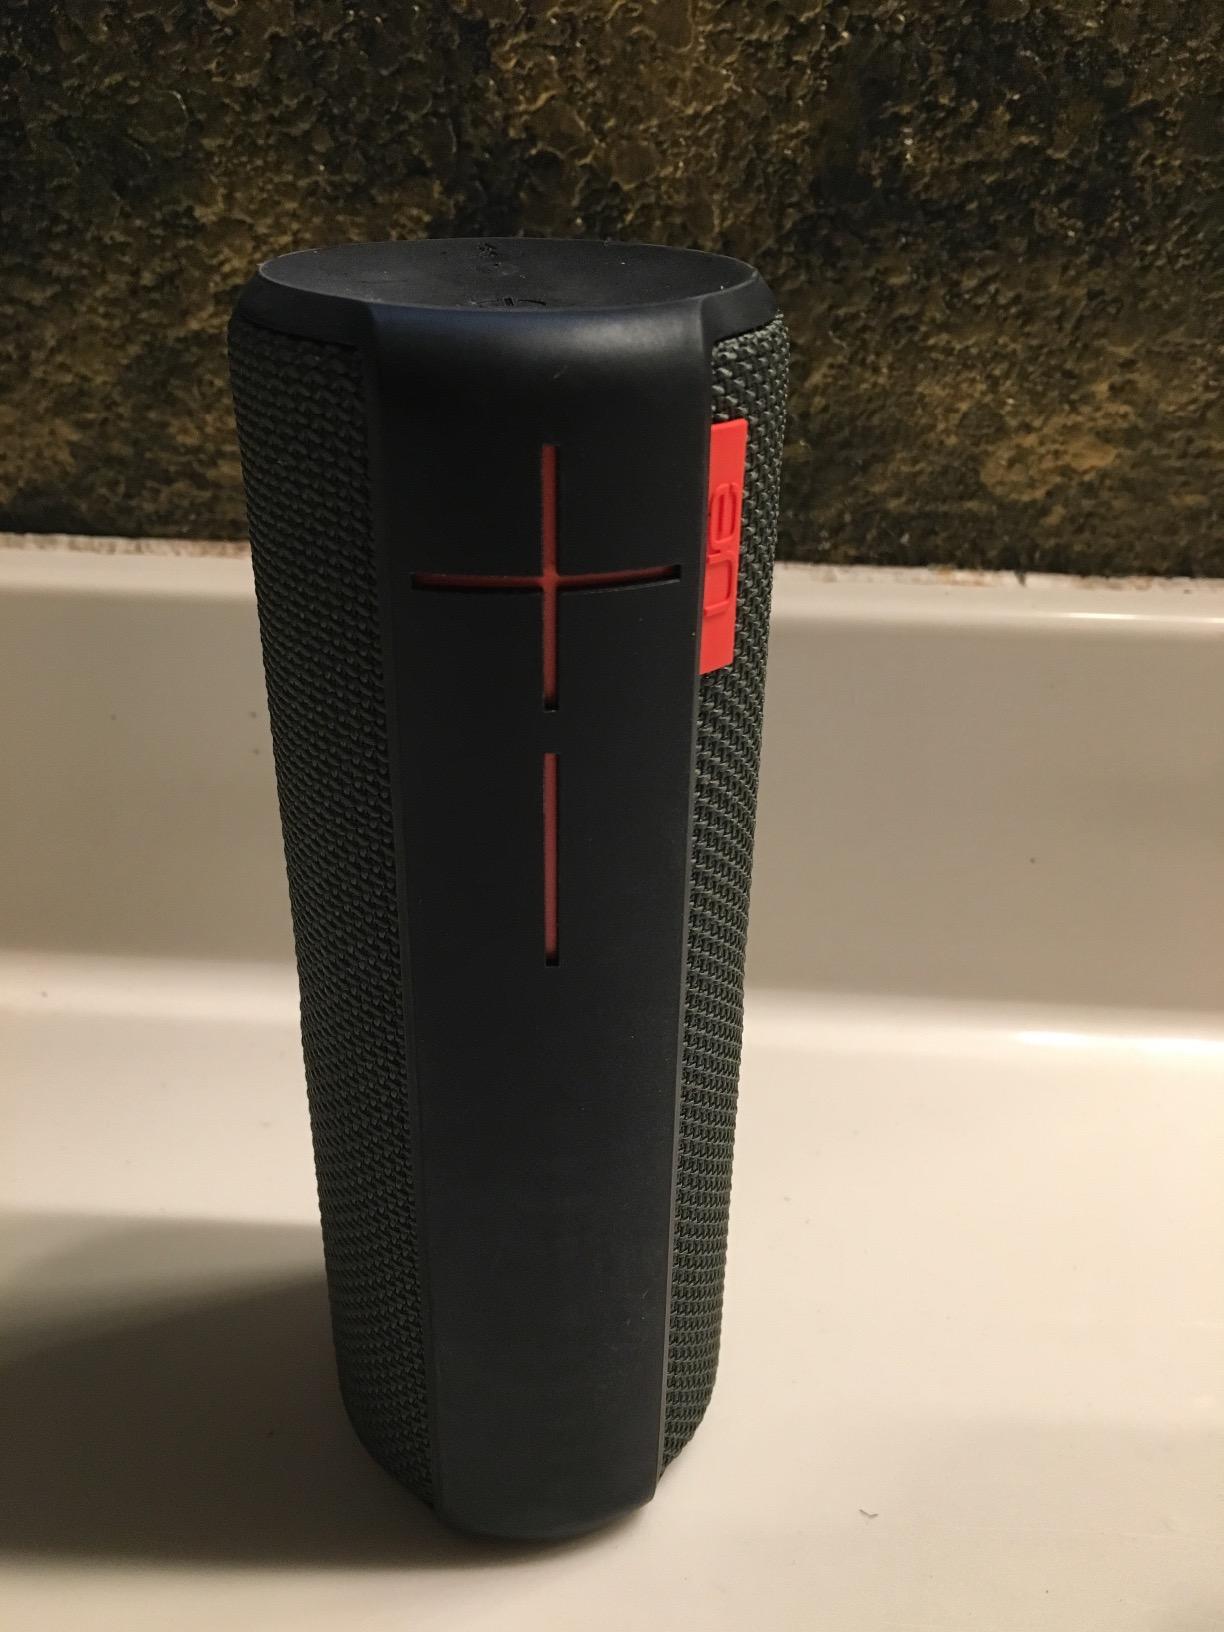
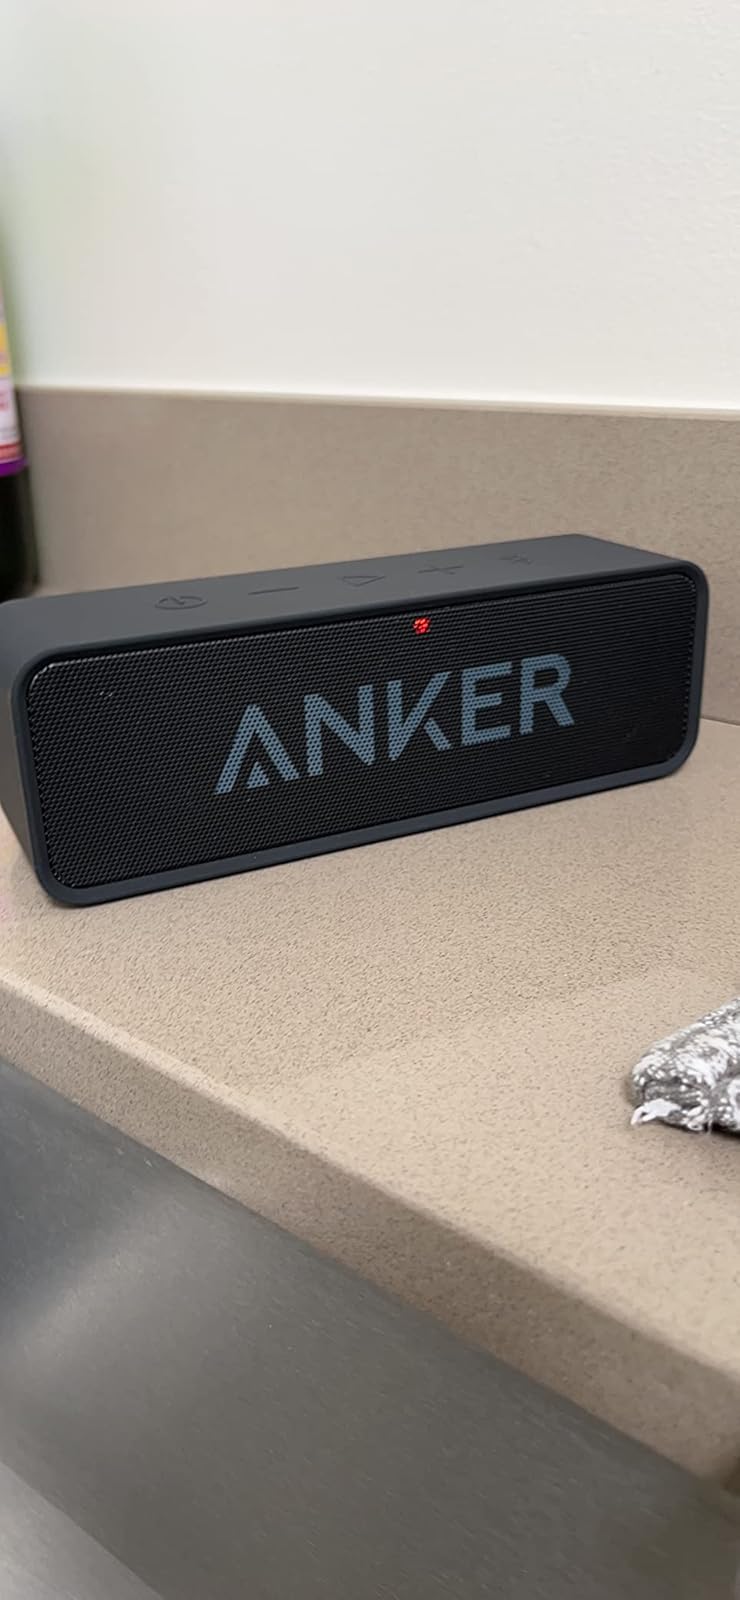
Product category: speaker
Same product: no